Big C

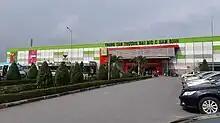
Big C in Nam Định, 2018

In 2023, Big C took over 24 AbouThai stores in Hong Kong with plans to rebrand them as Big C. In August, the CEO announced plans for Big C to be dual listed on the Stock Exchanges of Thailand and Hong Kong during the fourth quarter. On 29 August, Big C postponed its return to the Stock Exchange of Thailand due to market conditions caused by the political climate of deadlock following the 2023 elections.